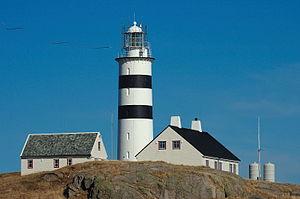
Le phare d'Halten est un phare de la commune de Frøya, dans le comté et la région de Trøndelag. Il est géré par l'administration côtière norvégienne.